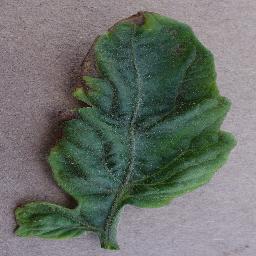
Label: Tomato___Tomato_Yellow_Leaf_Curl_Virus